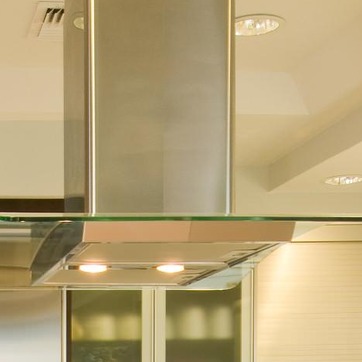
Material: metal